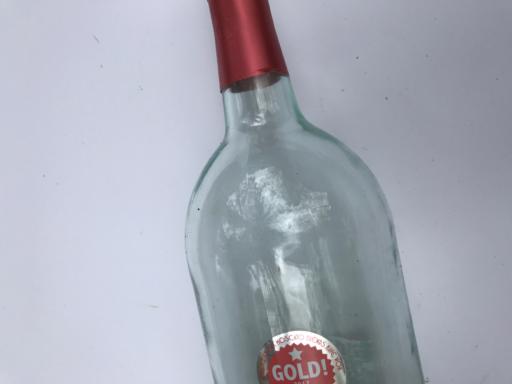
Waste category: glass